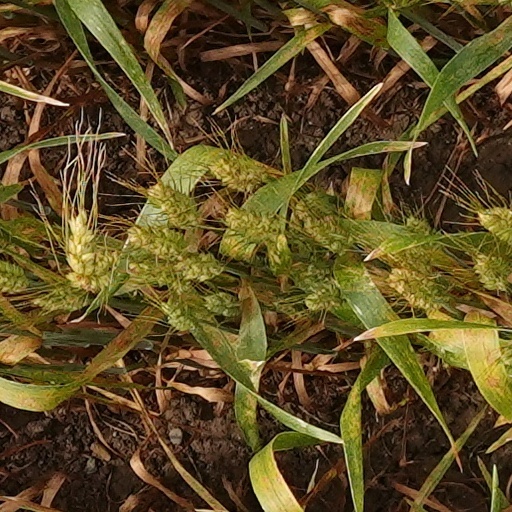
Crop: wheat